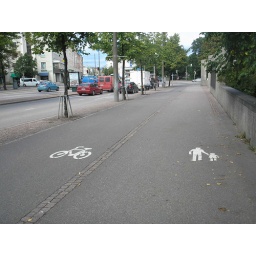
there are a lot of bike roads in Helsinki